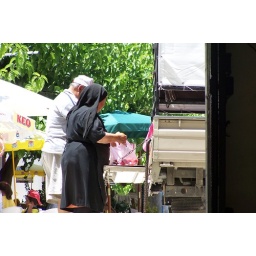
A Cypriot lady buying her fruit and vegetables from the back of a truck in Omodos, Cyrus.